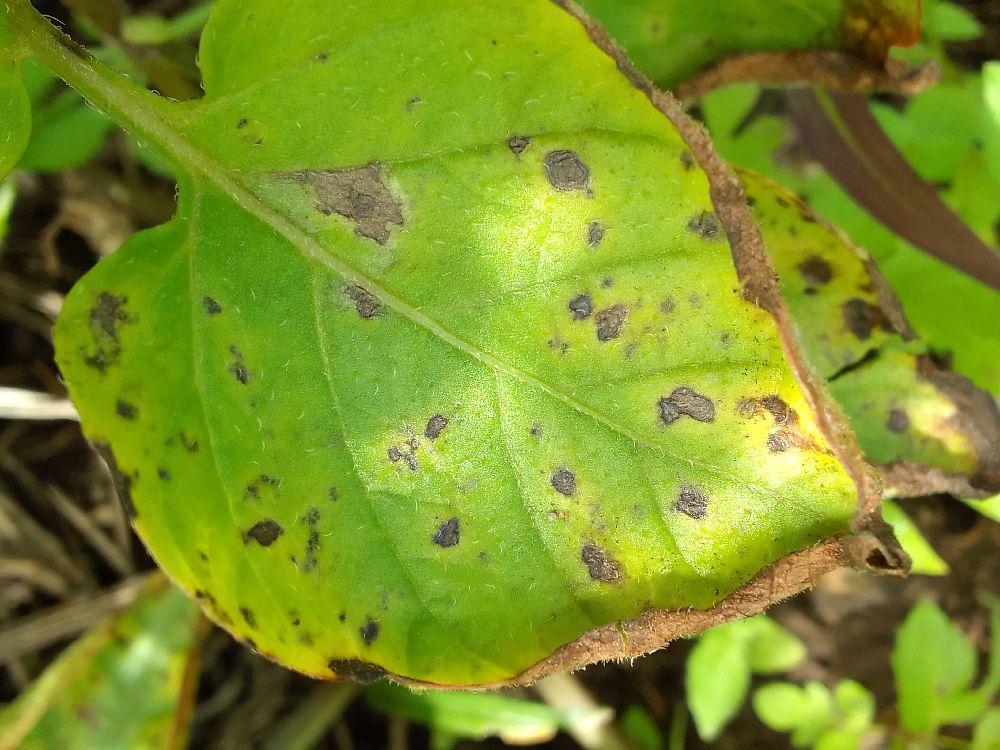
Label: Early blight